Dereham Town F.C.

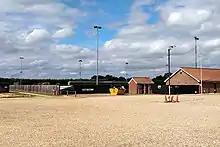
External view of Aldiss Park, the home ground of Dereham Town

Prior to World War II the club played at Bayfields Meadow, after which they moved to the Recreation Ground. However, the council owned the ground and there was no scope for upgrading it. In 1991, the club purchased a site on the outskirts of the town in order to build a new £750,000 stadium.